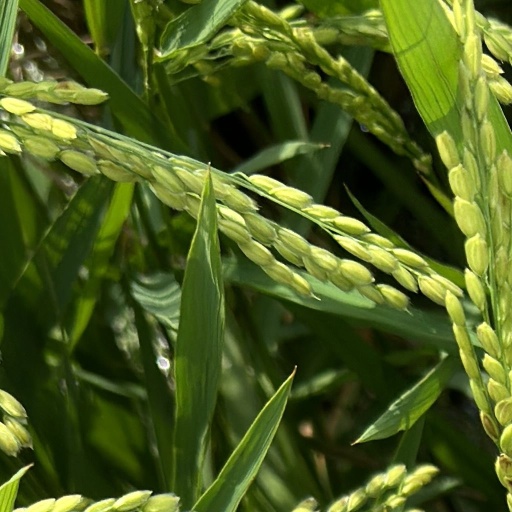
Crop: rice